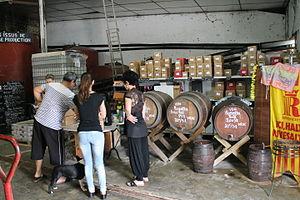
Vente en vrac sur le lieu de production à Rivesaltes
Le rivesaltes est l'appellation d'origine d'un vin doux naturel (VDN) préservée par le label Appellation d'origine contrôlée. Ce vin est produit près de Rivesaltes dans une vaste partie du département français des Pyrénées-Orientales et une petite partie du département de l'Aude, en région Occitanie.